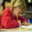
Label: girl